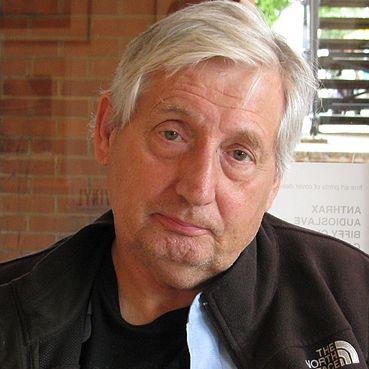
Age: 65